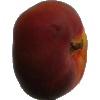
Label: Nectarine Flat 1